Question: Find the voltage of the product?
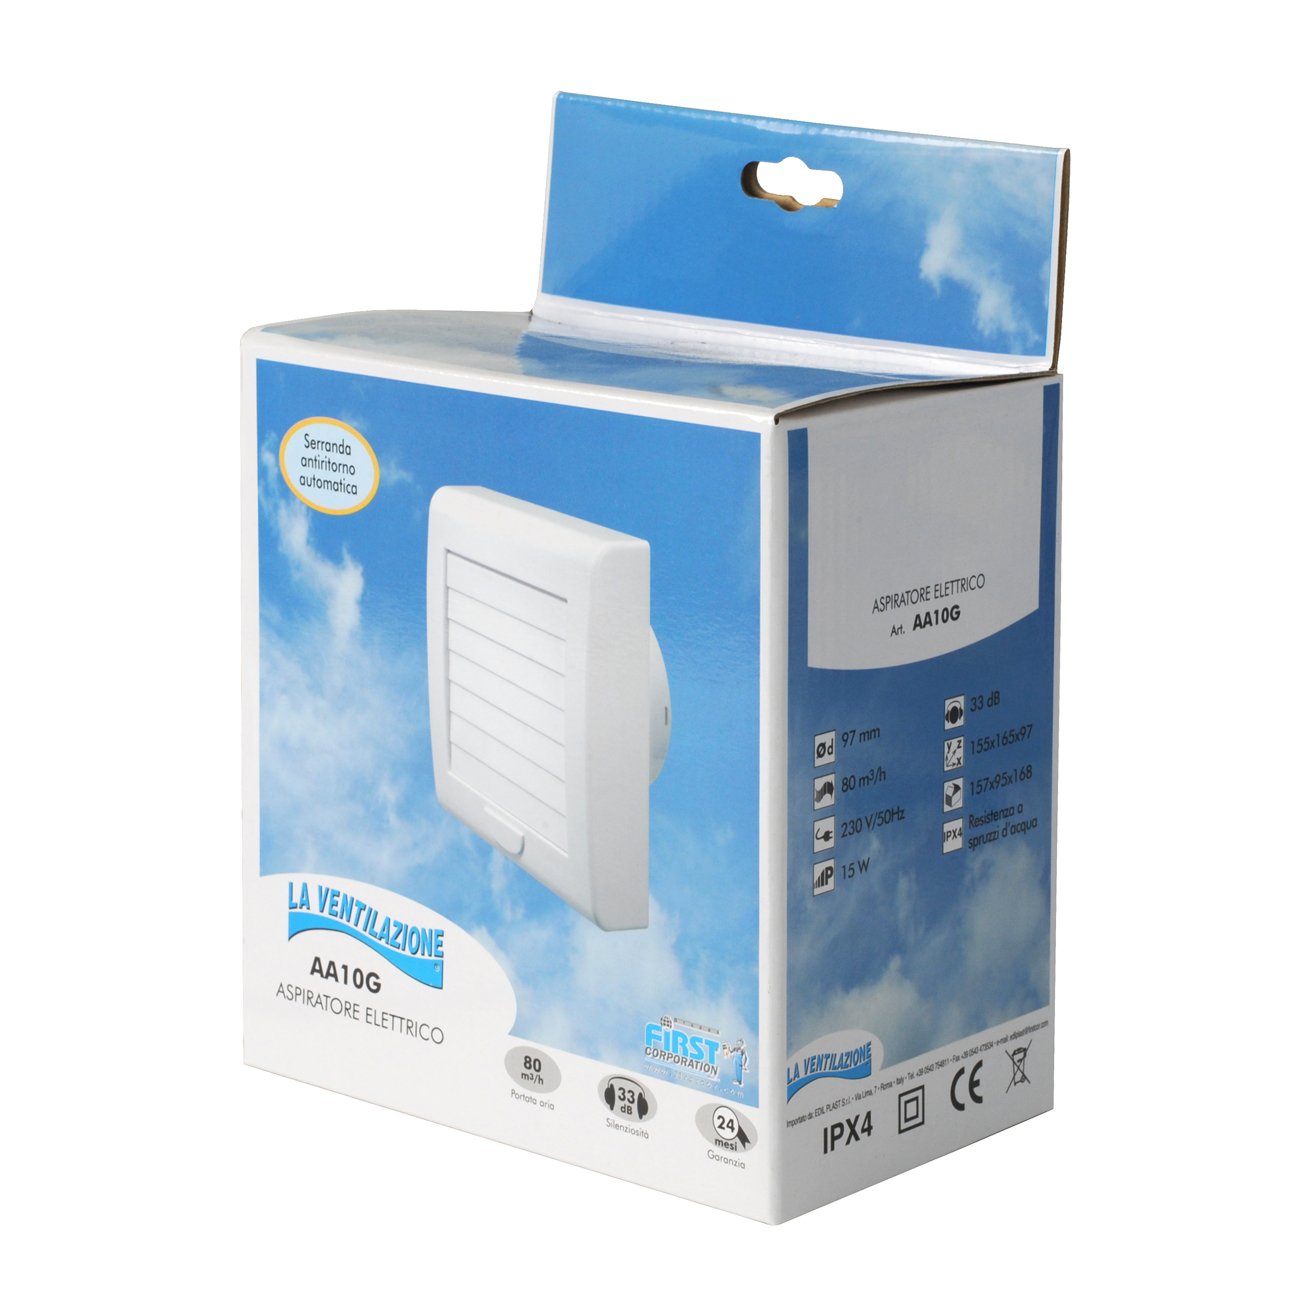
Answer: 230.0 volt